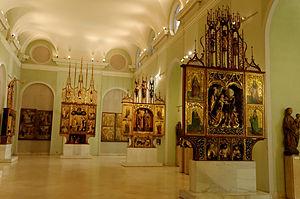
Retables à volets dans la grande salle du Trône. Galerie nationale hongroise, Budapest. Ces retables datent en majorité de la fin du XVe et du début du XVIe siècle et, bien que de pur style gothique par leur architecture, leurs peintures et leurs sculptures montrent une influence Renaissance.
Budapest est la plus grande ville et la capitale de la Hongrie. Elle se situe en aval du coude du Danube entre le massif de Transdanubie et l'Alföld. Ses habitants sont les Budapestois.
Le retable est une construction verticale qui porte des décors sculptés, parfois peints, en arrière de la table d'autel d'un édifice religieux. L'étymologie du mot français est la même que le catalan retaule ou l'espagnol retablo, alors que les termes italiens sont pala d'altare, et dossale, plus génériques.